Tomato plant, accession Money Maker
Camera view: horizontal (90 deg, fisheye); turntable rotation: 270 degrees
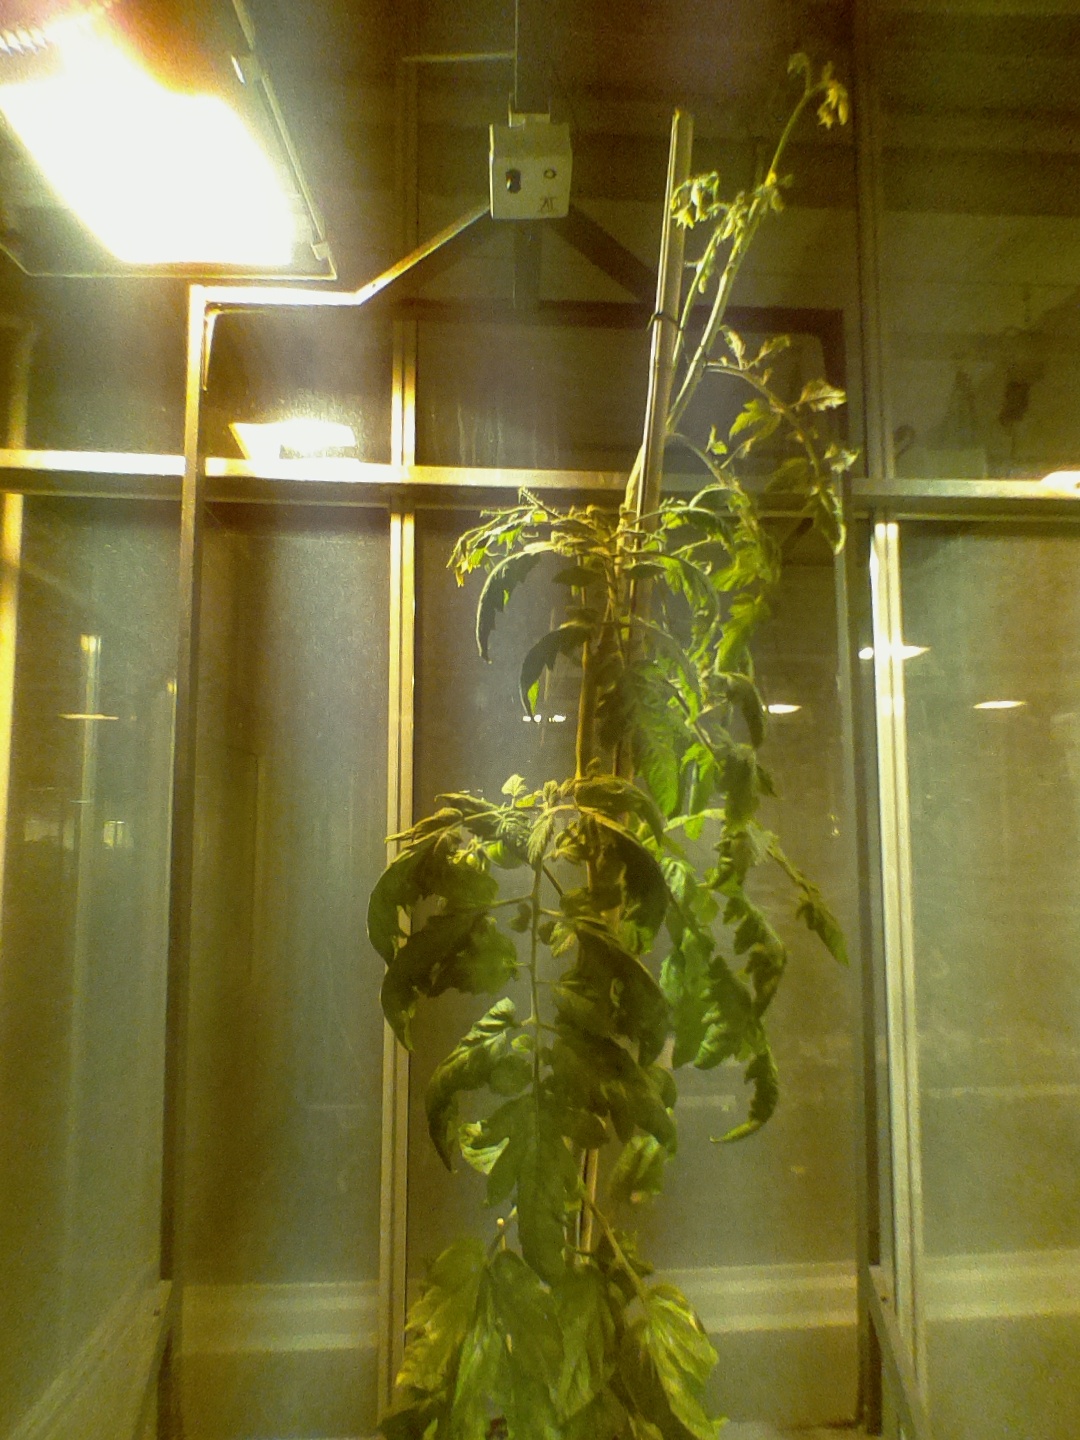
BBCH growth stage 75: 50%-60% of final fruit size